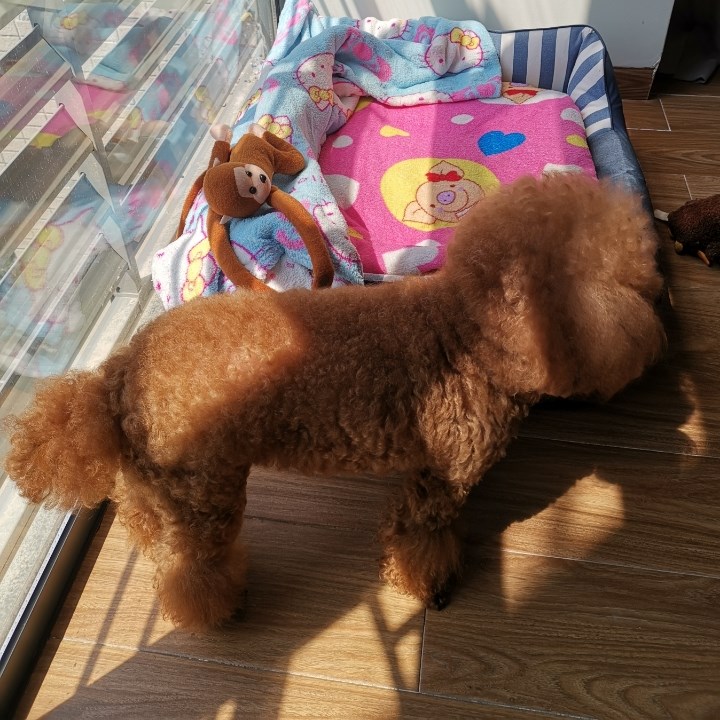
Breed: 7449-n000128-teddy